Orophernes of Cappadocia

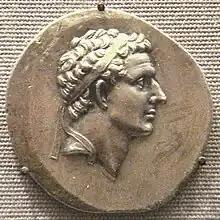
Coin of Orophernes, king of Cappadocia. British Museum.

Orophernes Nicephorus (in Greek: Oρoφέρνης Nικηφόρoς, also known as Olophernes) was one of the two sons Antiochis (the daughter of Antiochus III the Great) pretended to have had with Ariarathes IV, the king of Cappadocia because she failed to have children (the name of the other was Ariarathes). However, she then did bear a child, Mithridates, and told her husband about the fake sons. These were sent to Rome and Ionia respectively to avoid a succession dispute with the legitimate son, whose name was changed to Ariarathes and who succeeded his father as Ariarathes V in 163 BC. A few years later Orophernes deposed him with the help of Demetrius I Soter, who became the king of the Syria-based Seleucid Empire in 162 BC when he overthrew Antiochus V, an underage king, and his regent, Lysias. The reign of Orophernes was short-lived. The Romans restored Ariarathes V.